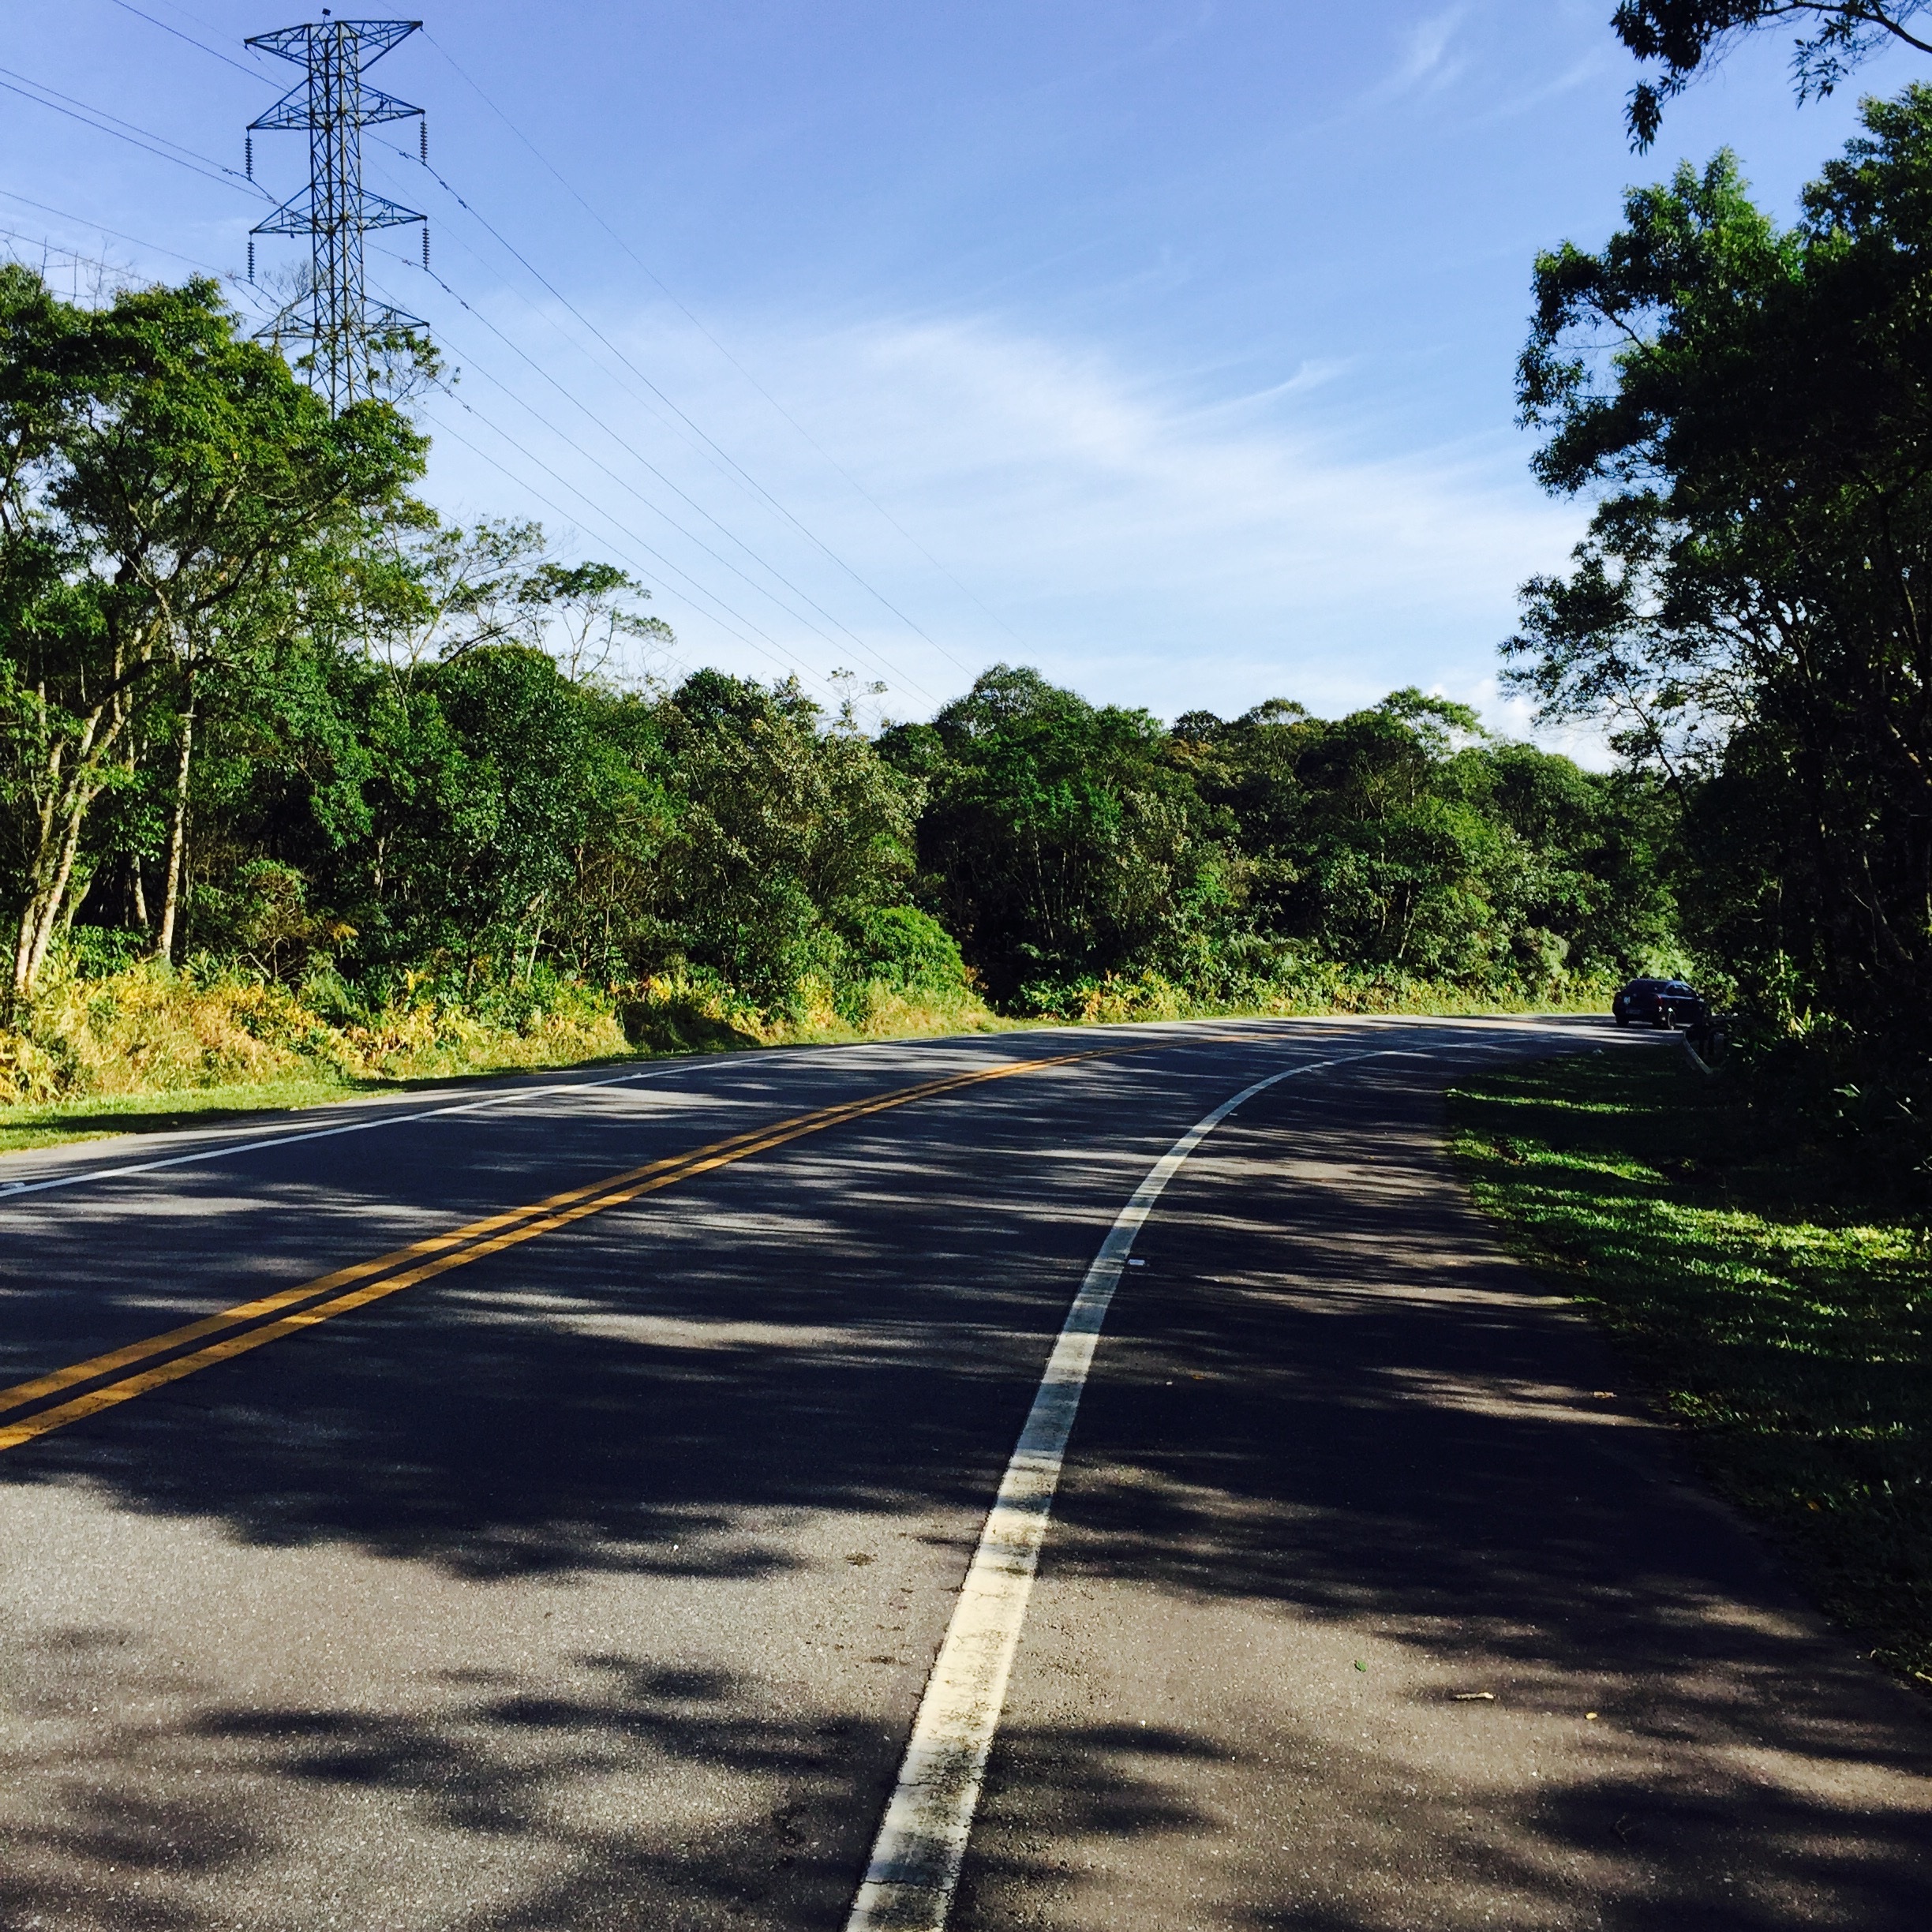
landscape, tree, grass, road, highway, asphalt, suburb, lane, infrastructure, rural area, road surface, residential area, coasting, woody plant